Al-Shahaniya (city)

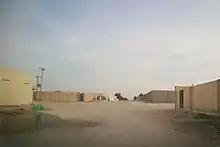
104 Street in the Lebsayyer area of Al Shahaniya

In 1979 Qatar's government portioned off a 12 km (4.6 sq mi) area of Al-Shahaniya as a sanctuary for Arabian oryxes, making it among the first protected environmental areas in the country. Oryxes for the reserve were transported from Muaither Farm by sheikh Abdulrahman bin Saud Al Thani. There were around 100 animals in the reserve in 1988. Aside from oryxes, there is an area of the reserve where red-necked ostriches are housed.